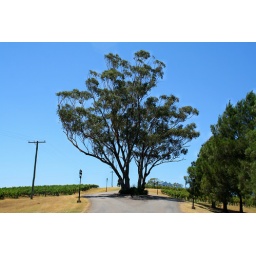
Cool tree in the middle of the road. I cant resist a lone tree against a blue sky.